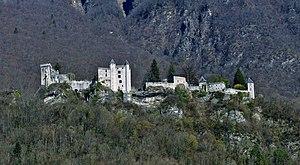
Vue, en hiver, du château de Miolans, perché sur les pentes de l'Arclusaz dans le massif des Bauges, en Savoie.
Le château de Miolans est un ancien château fort situé en France sur la commune de Saint-Pierre-d'Albigny dans le département de la Savoie en région Auvergne-Rhône-Alpes.